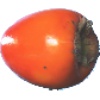
Label: kaki